Dongfeng Motor Corporation

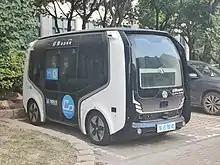
Dongfeng Sharing-VAN

In 2010, the company sold 2.72 million units, making it the second most-productive Chinese vehicle-maker. It reported 1.72 million sales of passenger vehicles that same year.